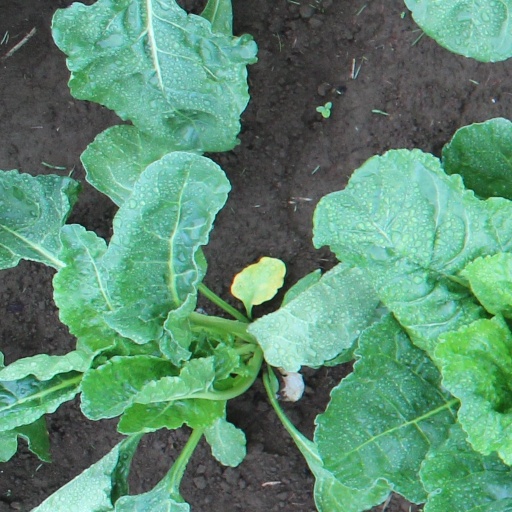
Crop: sugar beet